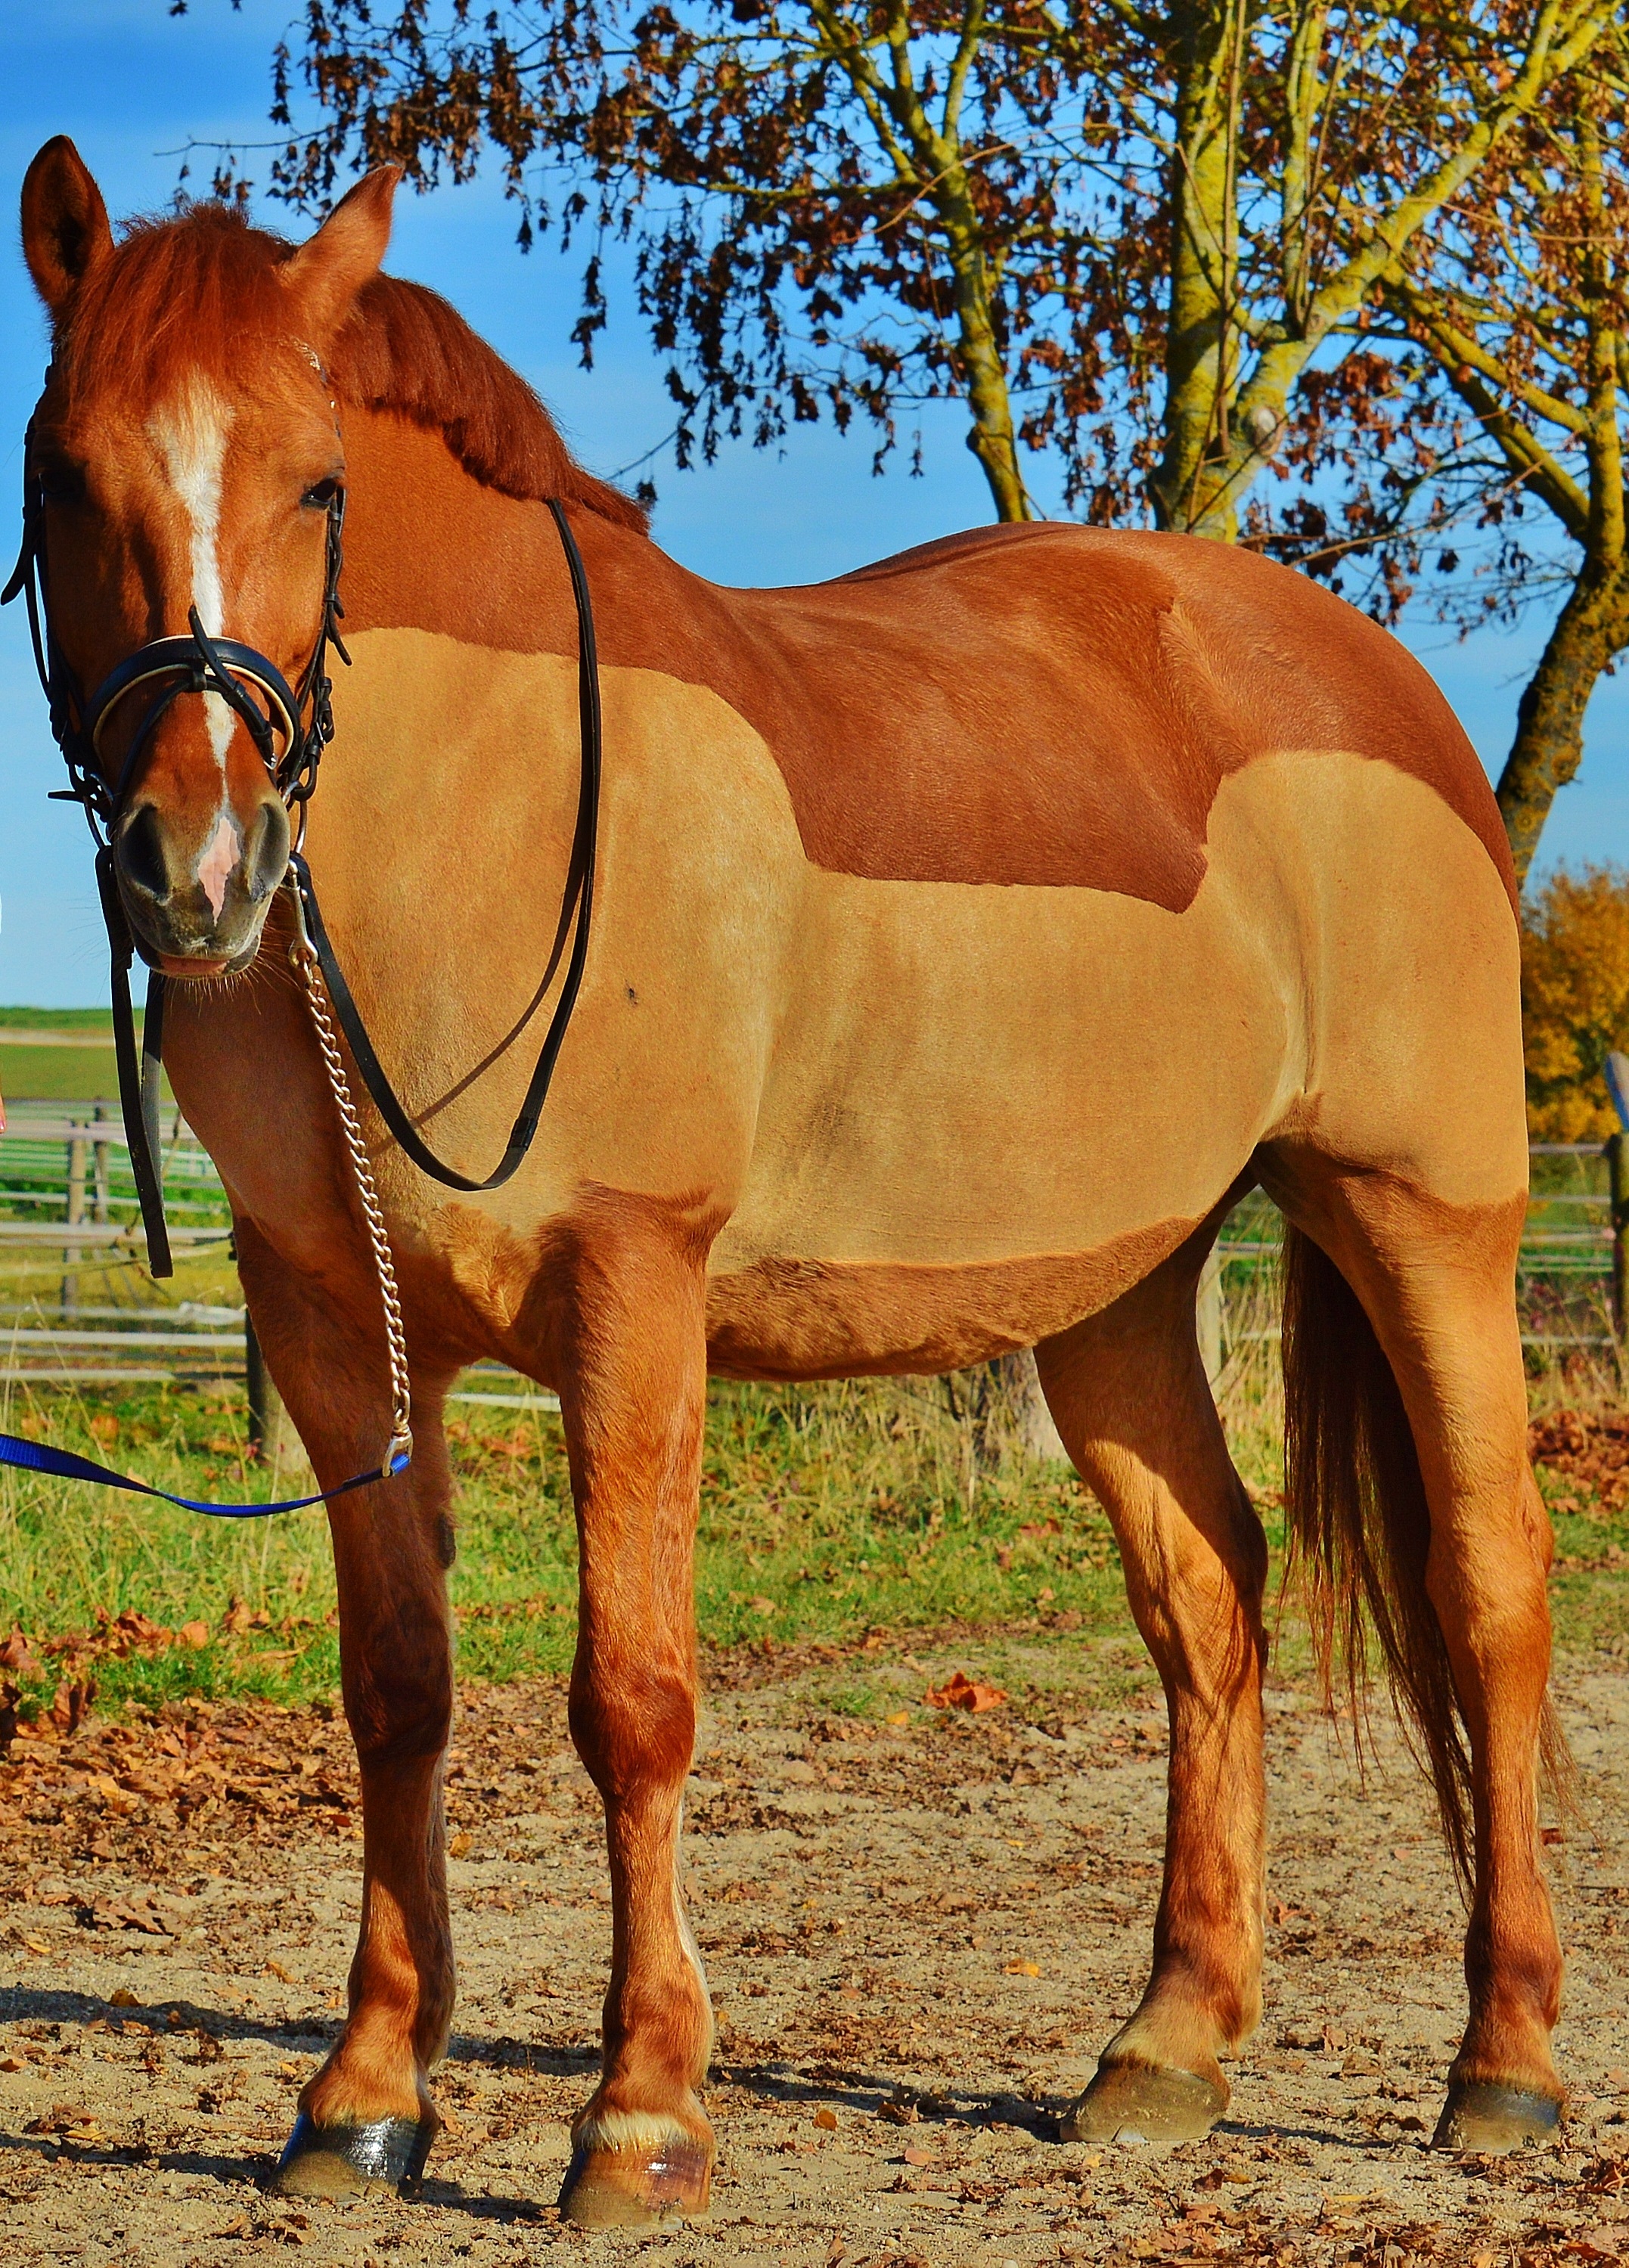
meadow, animal, pasture, grazing, horse, brown, rein, mammal, stallion, mane, ride, fauna, bridle, shaving, vertebrate, mare, coupling, colt, reiterhof, pack animal, horse like mammal, mustang horse, winter shaving